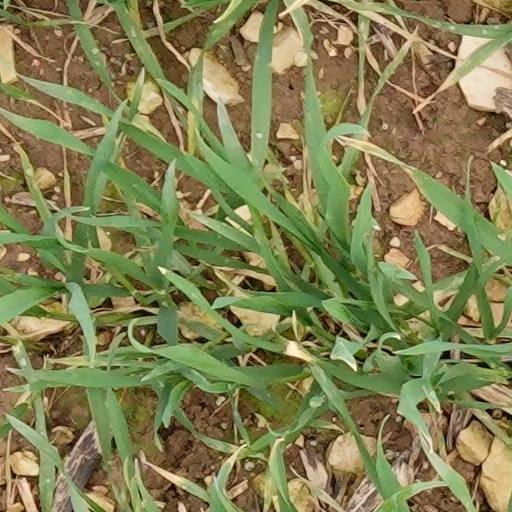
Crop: wheat